Lucien Thévet

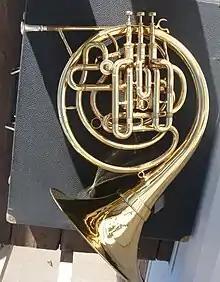
Selmer Thévet model compensating horn with ascending third valve

Lucien Thévet (June 3, 1914 June 30, 2007) was a twentieth-century French horn player and teacher in France.